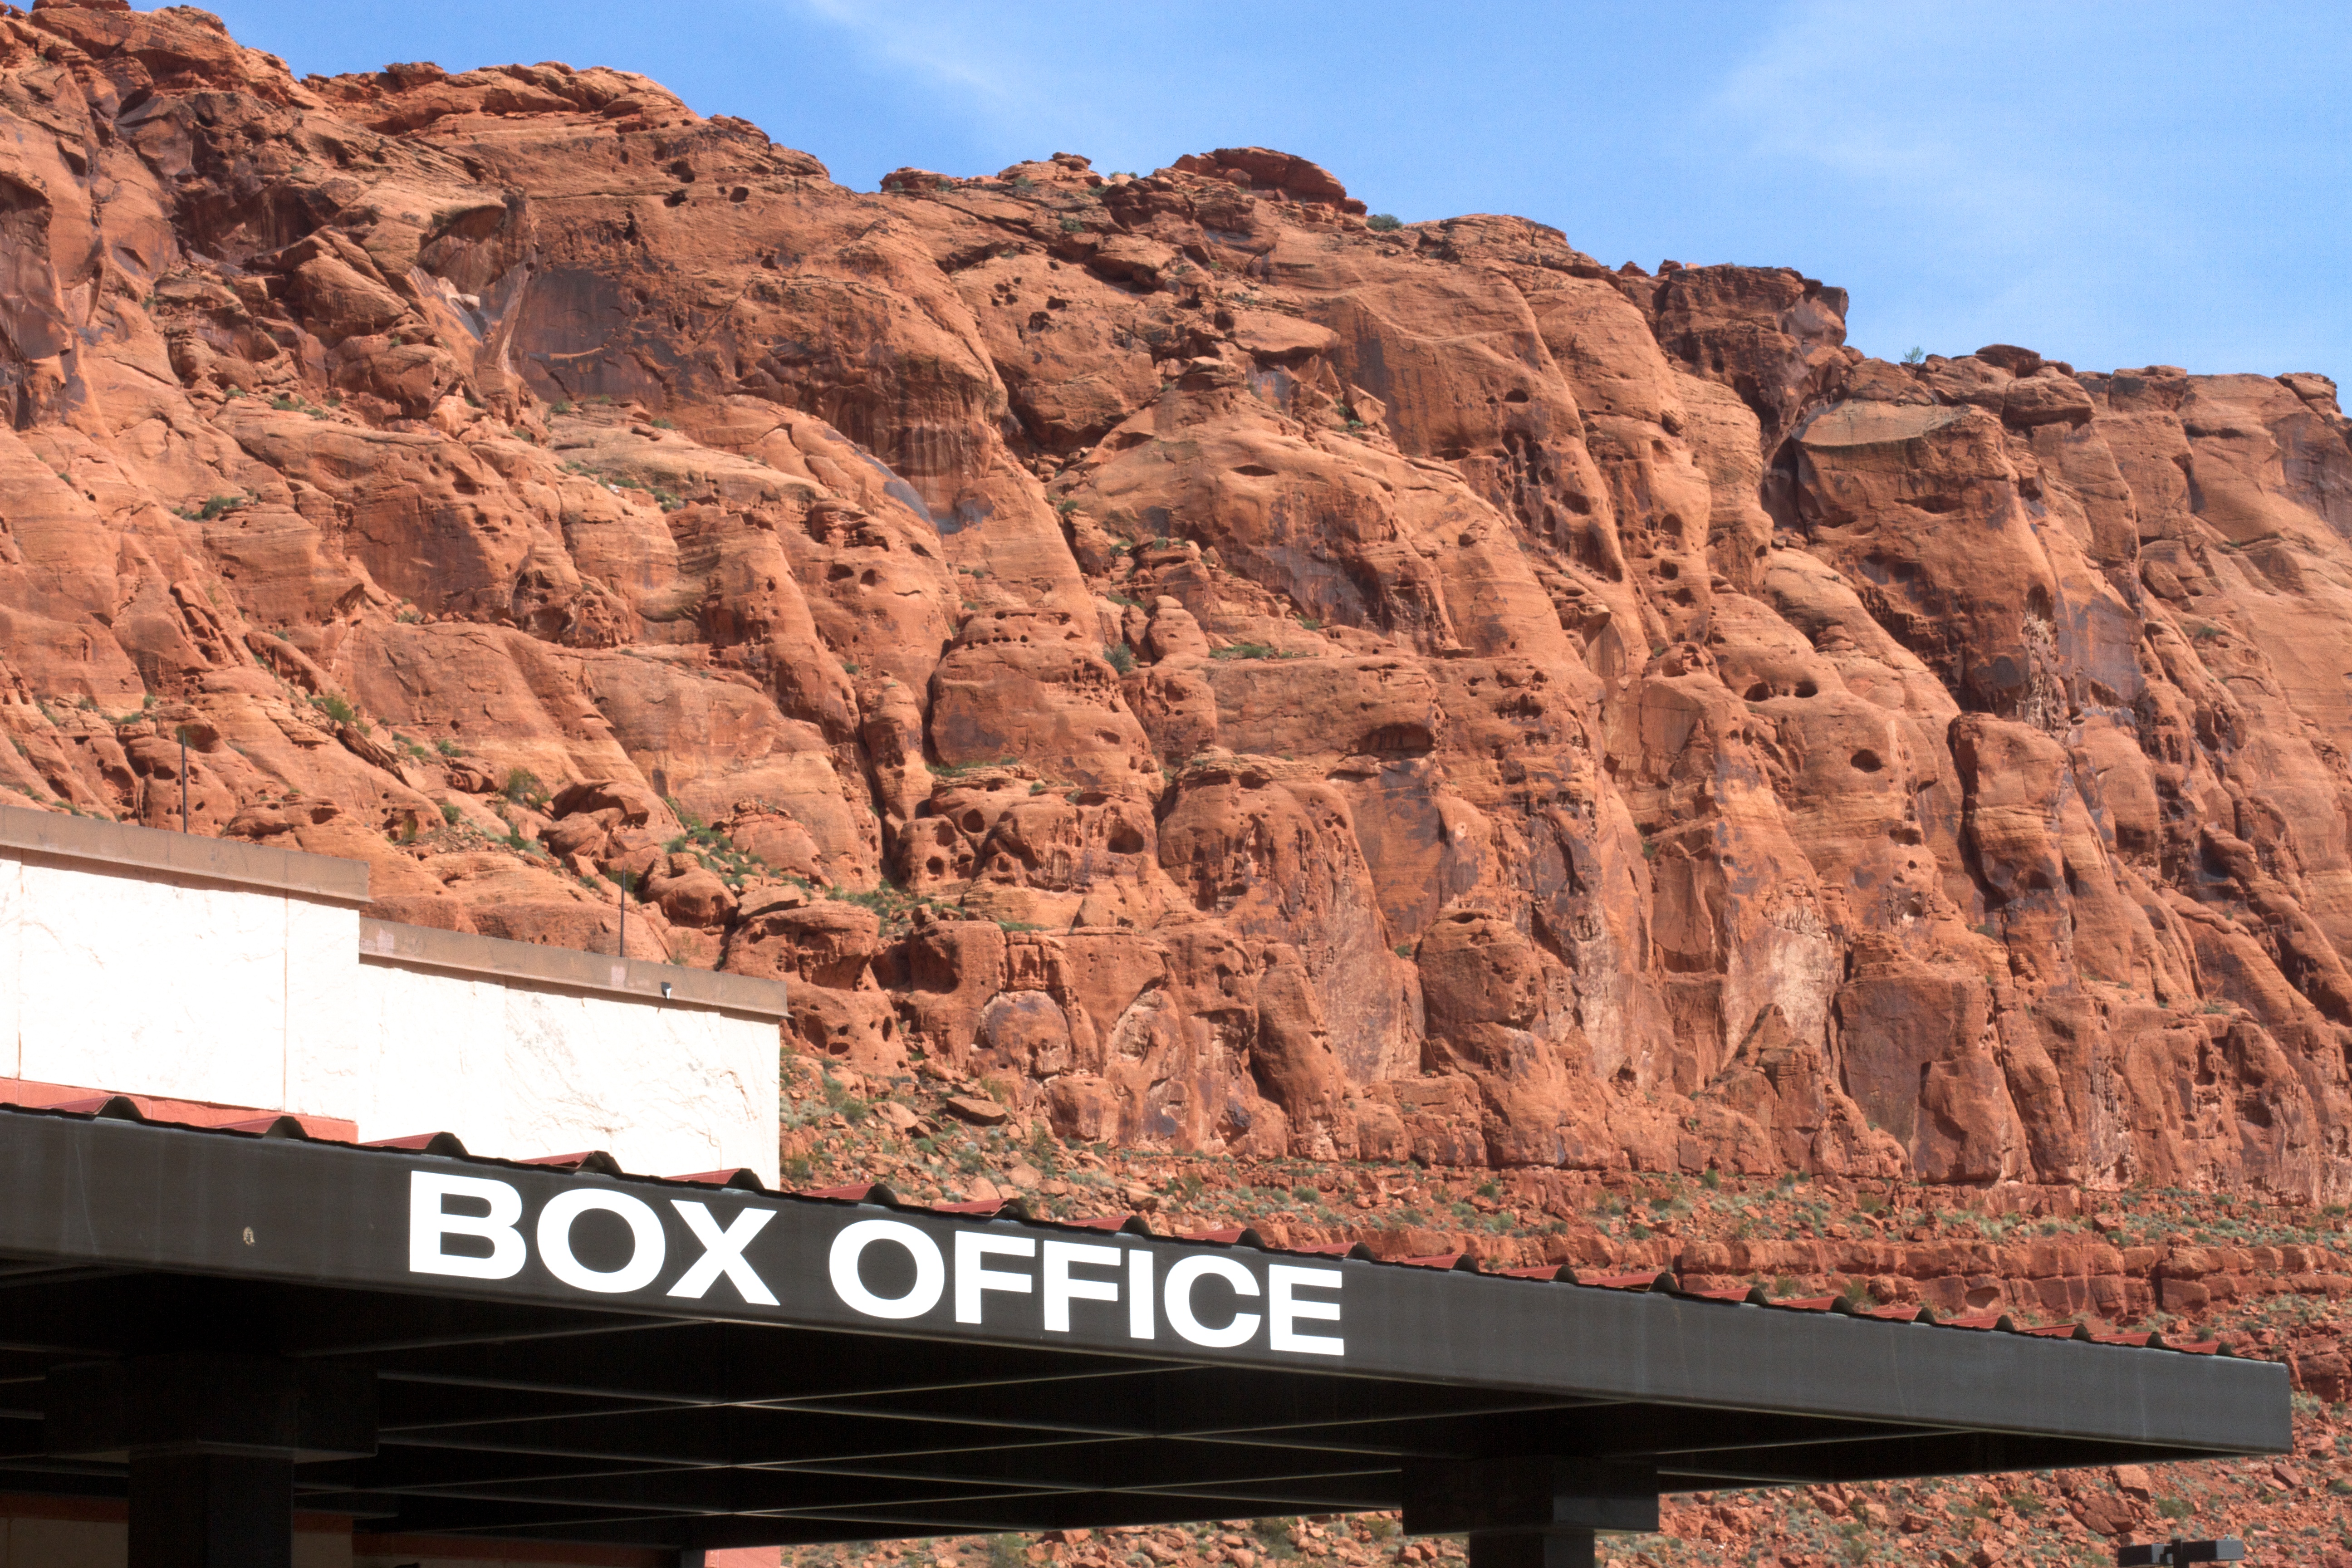
landscape, rock, valley, formation, soil, canyon, terrain, geology, badlands, wadi, landform, geographical feature